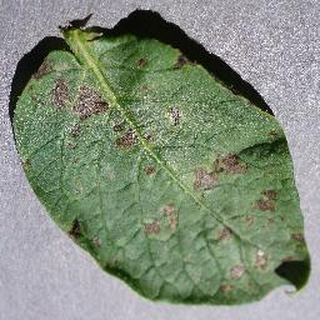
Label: potato_early_blight